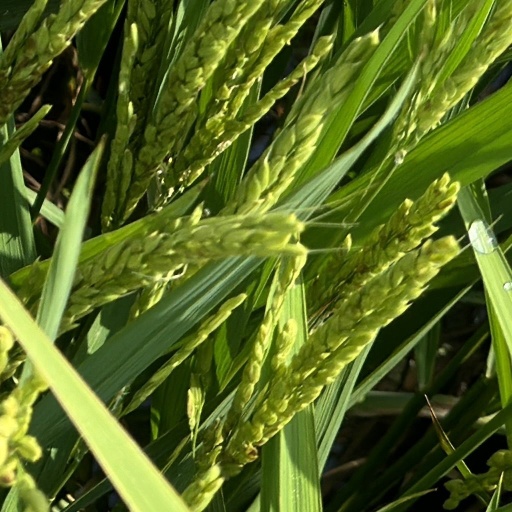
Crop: rice